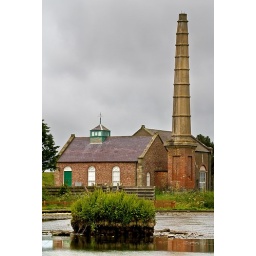
This is used to pump water from a nature reserve in Wexford well known for Migratary birds